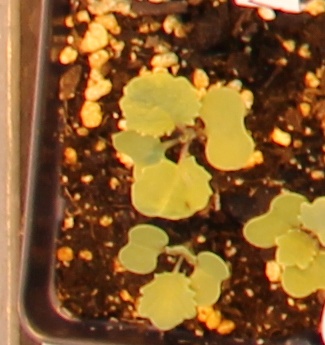
Label: Canola